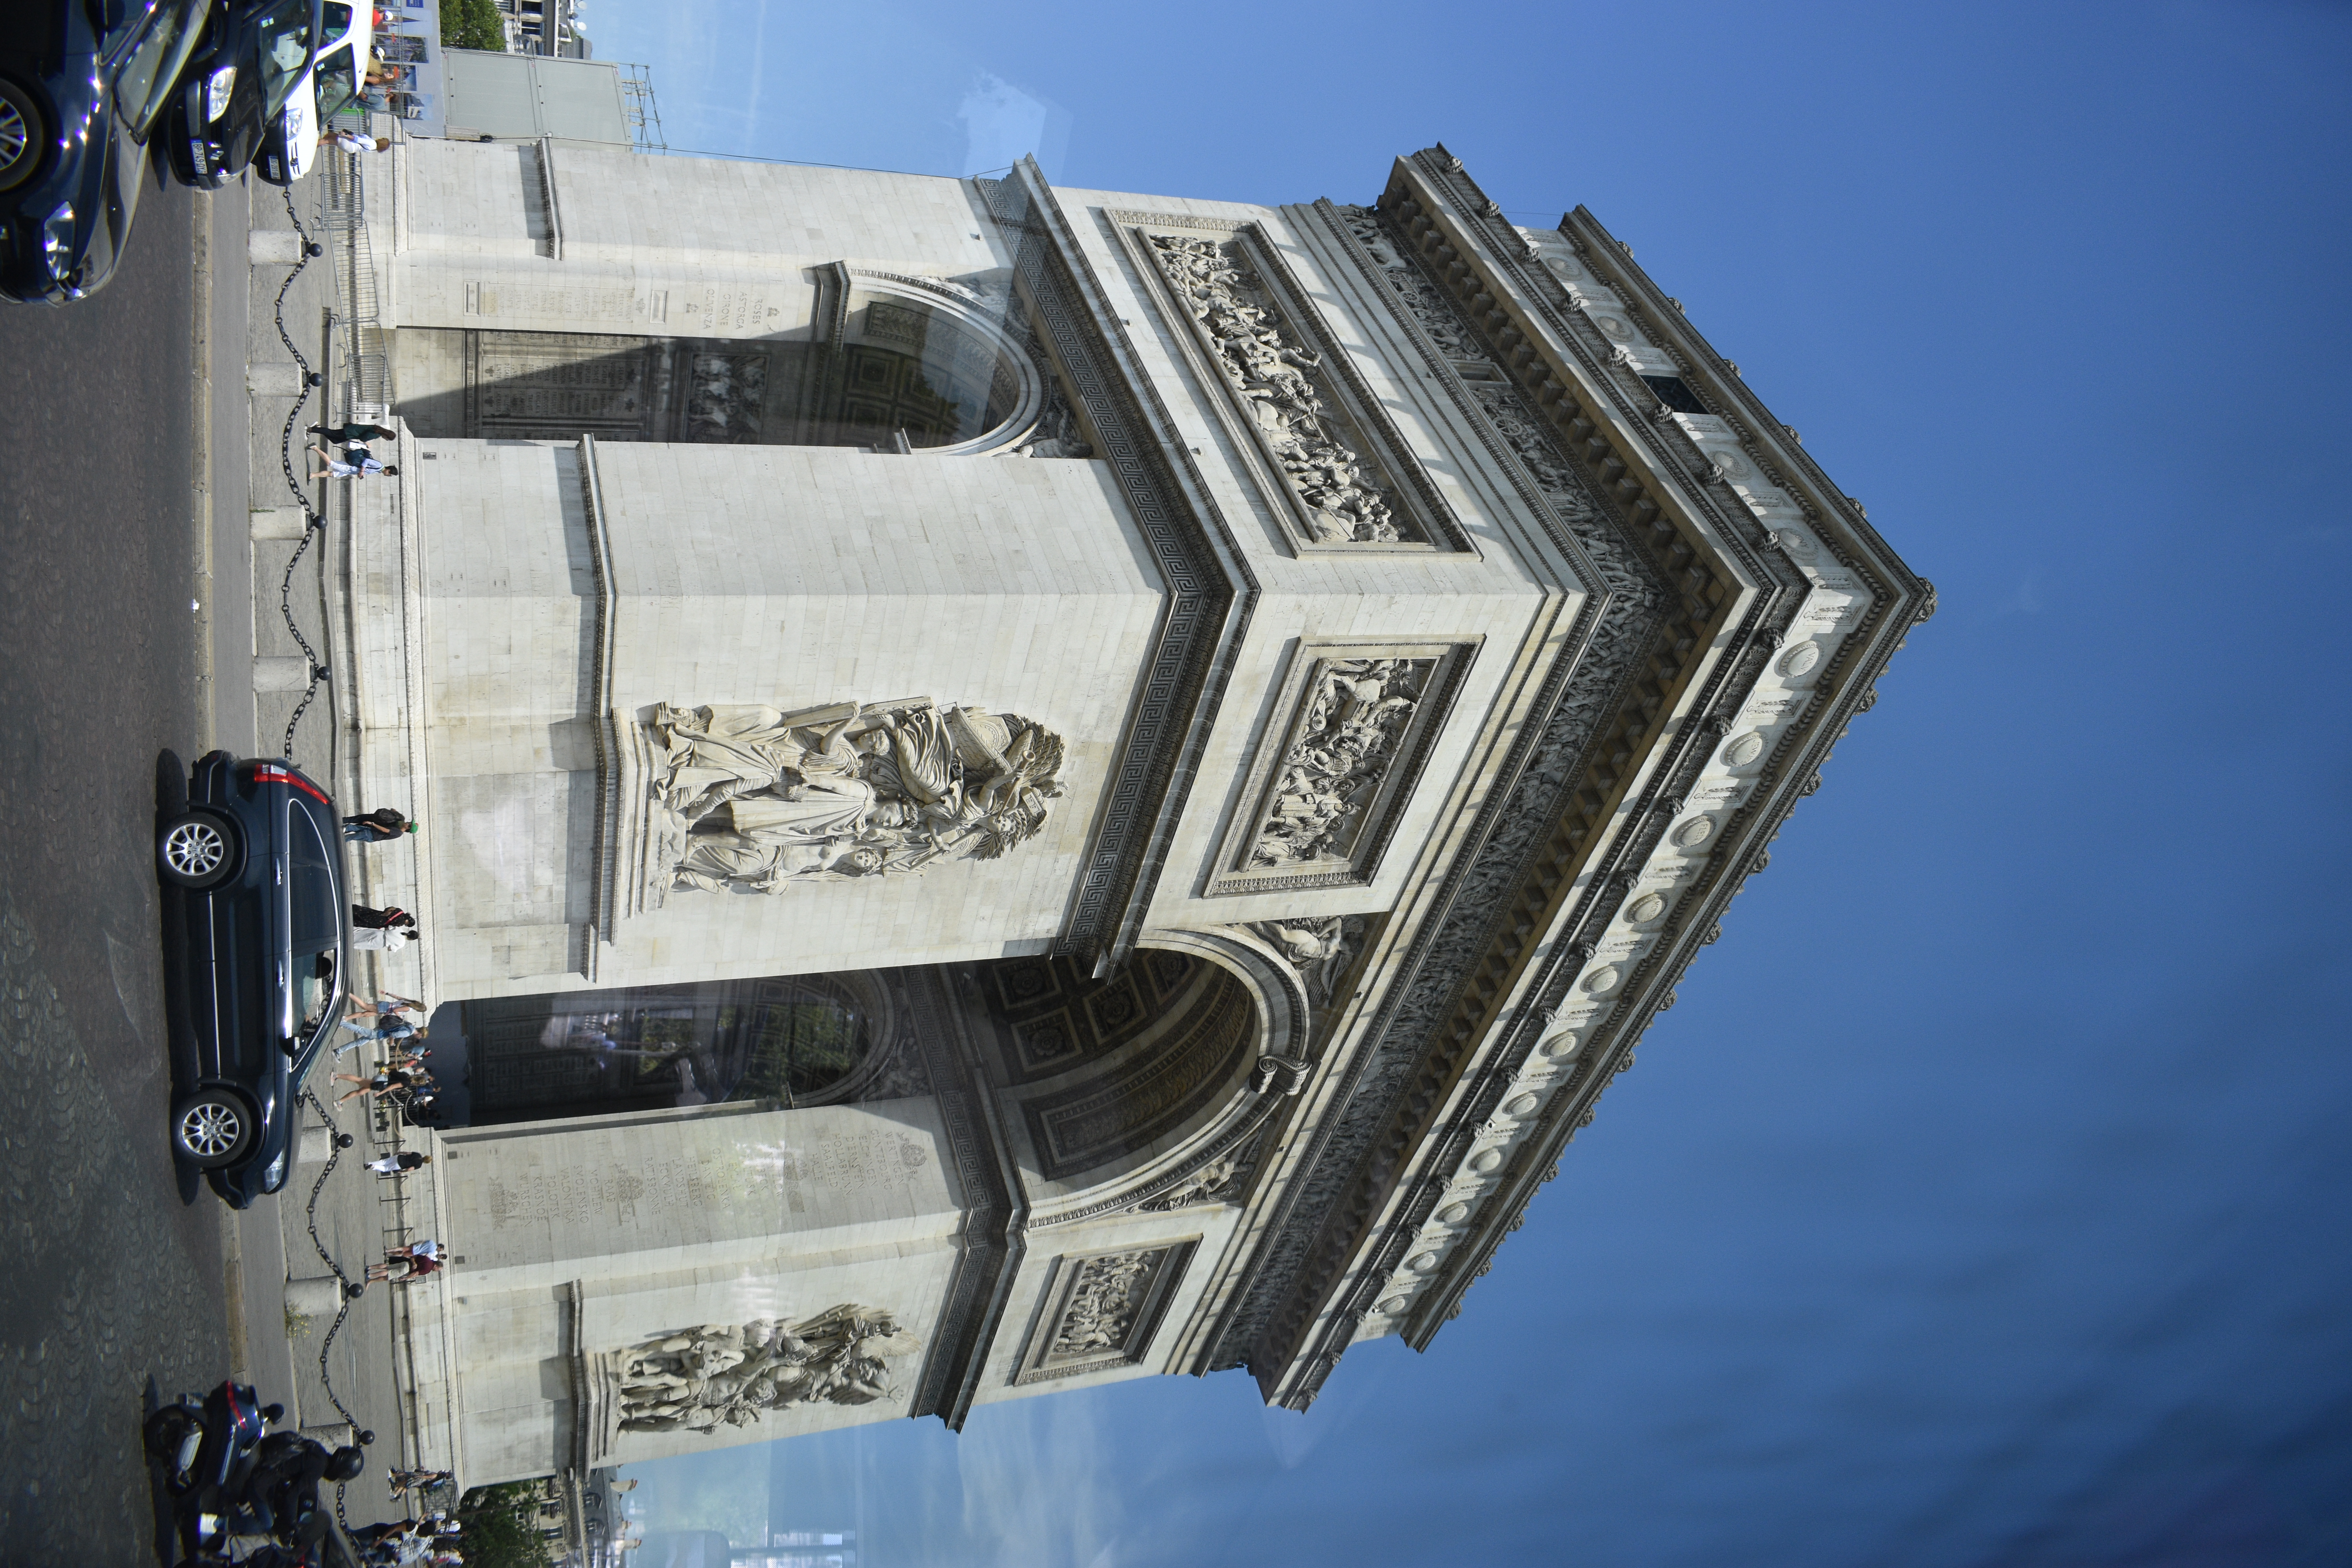
paris, architecture, photography, building